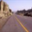
Label: road